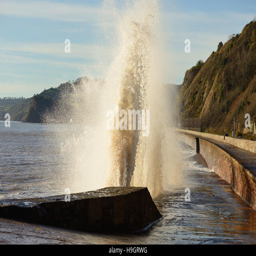
rough seas during high tide along the sea wall